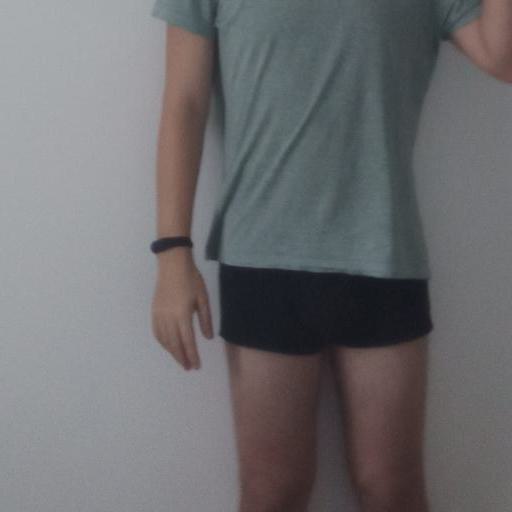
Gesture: no_gesture